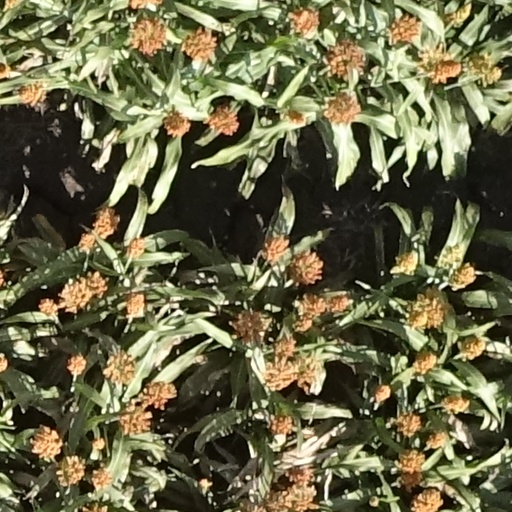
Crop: sorghum